Caerhun

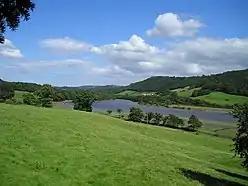
The River Conwy viewed from the churchyard at Caerhun

Caer Rhûn Hall is a Grade II listed building. Its gardens and grounds are listed, also at Grade II on the Cadw/ICOMOS Register of Parks and Gardens of Special Historic Interest in Wales.